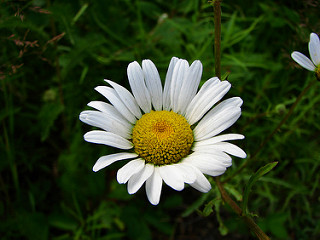
Flower: daisy